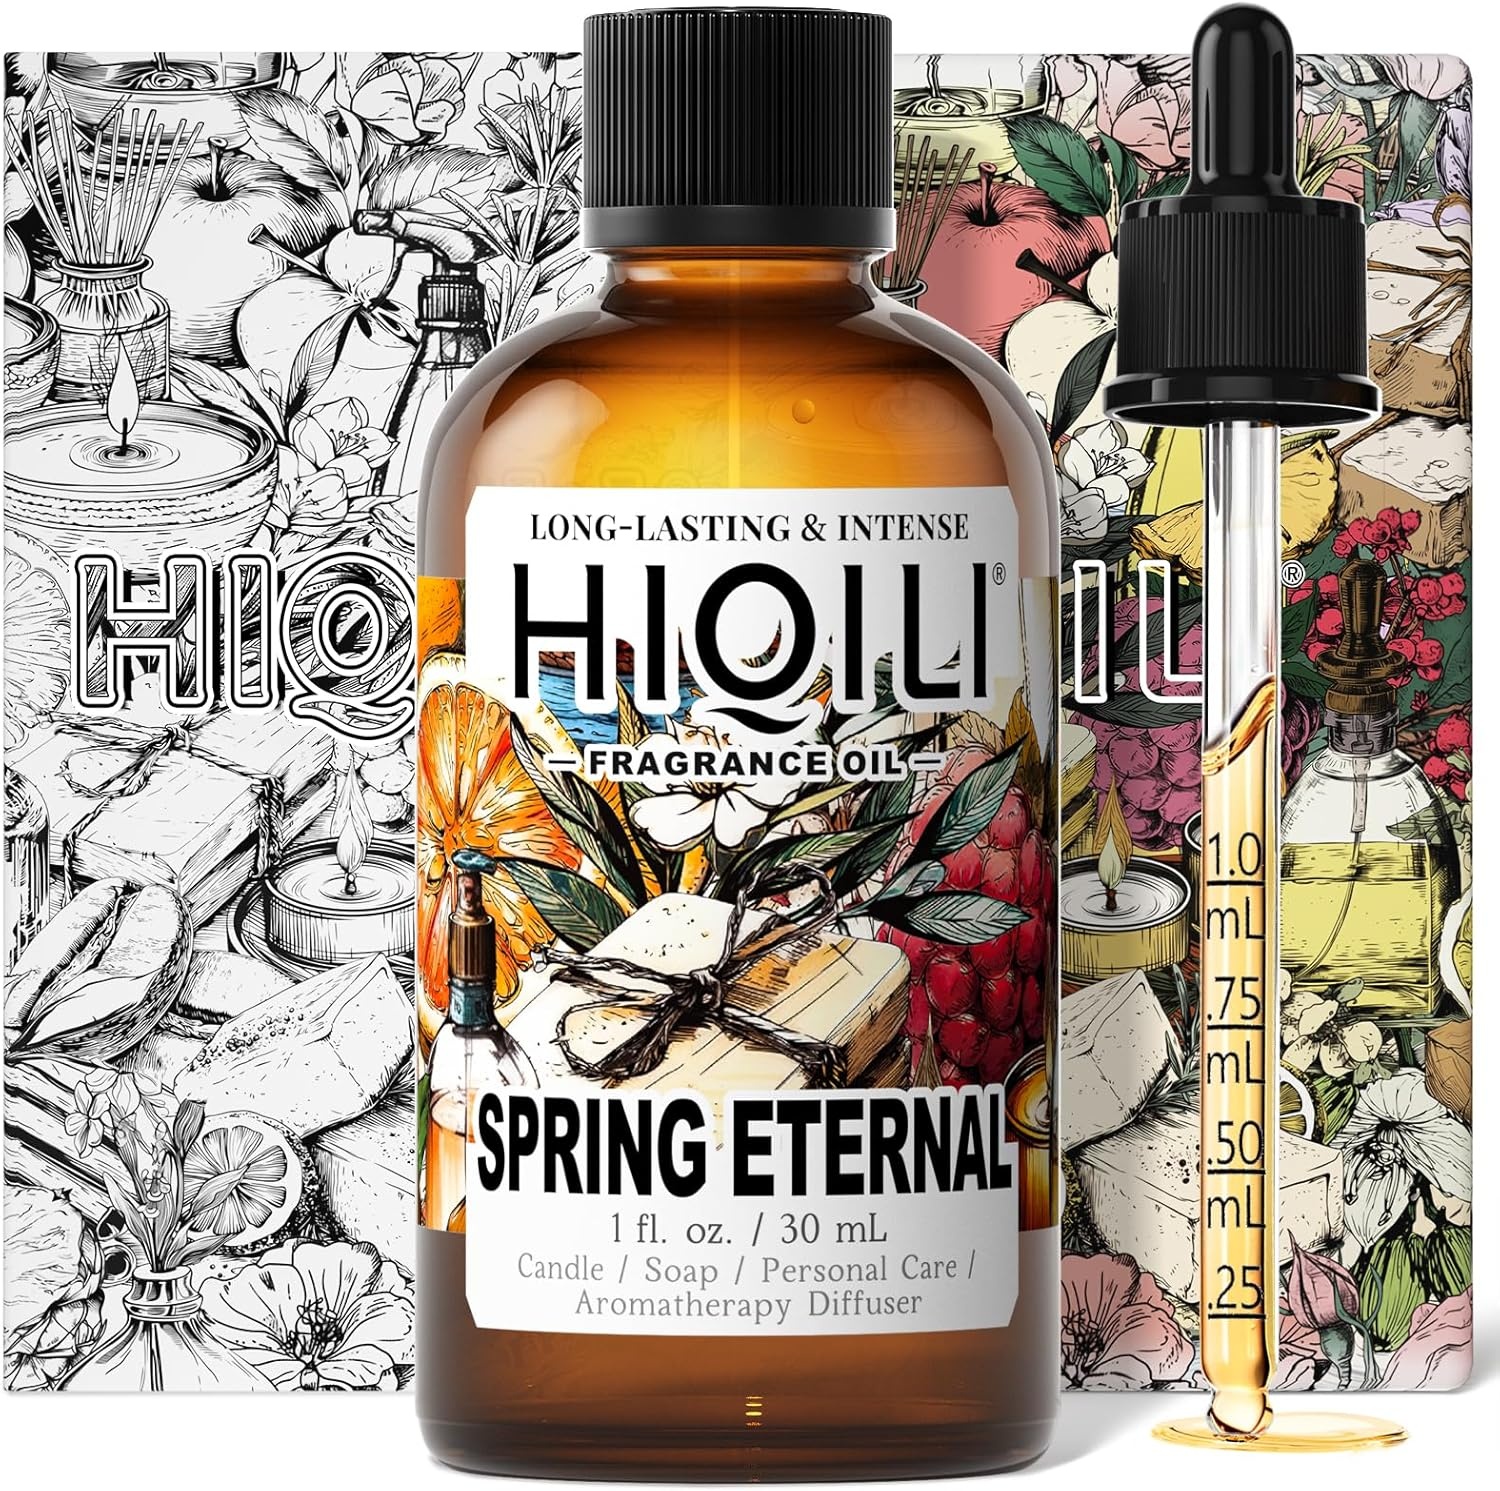
HIQILI Spring Eternal Fragrance Oil for Candle & Soap Making, Inspired by Gtal L.Chevre-feuille, Add to Air Freshener Spray, Essential Oil Diffuser, Honeysuckle - 1 Fl Oz
Overview Brand : HIQILI Scent : Green-Spring Eternal Special Feature : For DIY & Aromatherapy Product Benefits : Long-Lasting Fragrance, Pet Safe Seasons : All Seasons About this item Inspired by Gtal L.Chevre-feuille: Fresh Floral Green Scent: Main notes - honeysuckle, green leaves, Petitgrain. Like a stroll down a path after rain, honeysuckle bloom quietly, emitting a gentle, tranquil scent DIY Versatility: Perfect for candle, soap, and perfume making. Blends seamlessly with soy wax, melt-and-pour soap base, and alcohol-based perfume for long-lasting fragrance Pet-Friendly Formula: Cares for pets' health and creates a safe environment. Dilute as instructed for low-allergy needs, perfect for DIY pet sprays, paw balms, and shampoos Transform Any Space: Just 3-5 drops in your essential oil diffuser fills room with long-lasting scent. Also works in car air freshener, humidifier, or reed diffuser - perfect for hotels, bedrooms, and offices Laundry-Boosting Freshness: Add drops to dryer balls to leave clothes, linens, and towels with a light, pleasant scent that lasts—ideal for freshening laundry rooms and wardrobes Safety Guarantee: Our fragrance oils are cruelty-free and phthalate-free. Certified by the IFRA, HIQILI fragrance oil ensures concentrated, safe ingredients
Brand: HIQILI
Category: Arts & Entertainment > Hobbies & Creative Arts > Arts & Crafts > Art & Crafting Materials > Olfactory Arts Materials > Perfumery Ingredients > Fragrance Ingredients